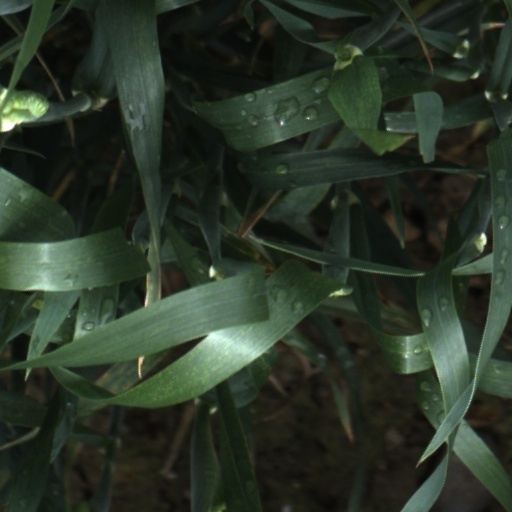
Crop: wheat